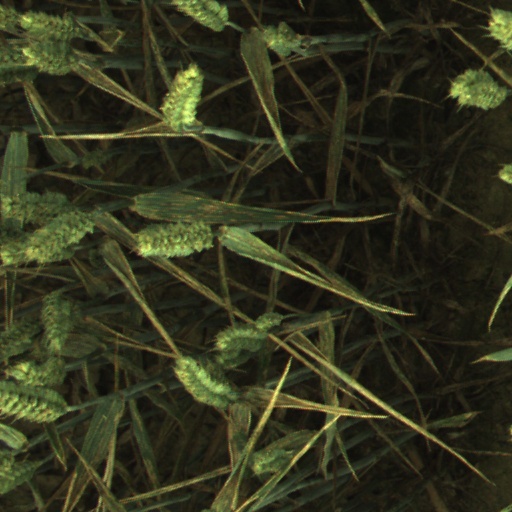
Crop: wheat